Stuyvesant Farm

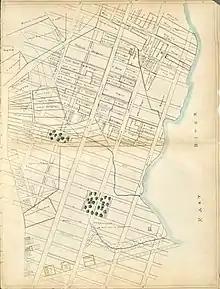
Map of Manhattan from "Maps of Farms Commonly Called the Blue Book" by Otto Sackersdorff, updated in 1868

The property was inherited in Stuyvesant family, sometimes with new land acquisitions. The family continued to hold slaves into the early 19th century. The family land area gradually declined into the 19th century as pieces were sold off, both commercially and in some cases to local institutions for a nominal price. The tract of land that comprised Stuyvesant Farm covered what is today's East Village and Stuyvesant Town.